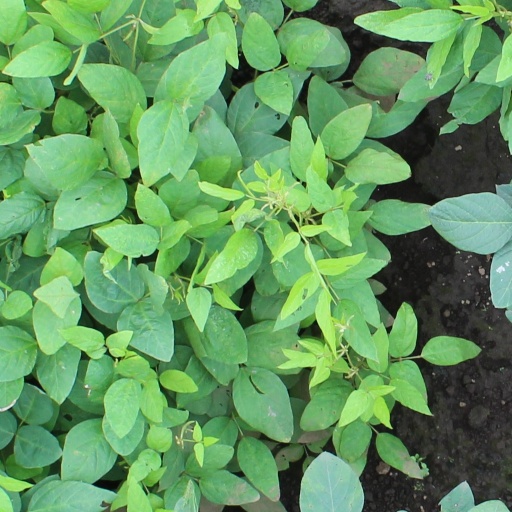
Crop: soybean